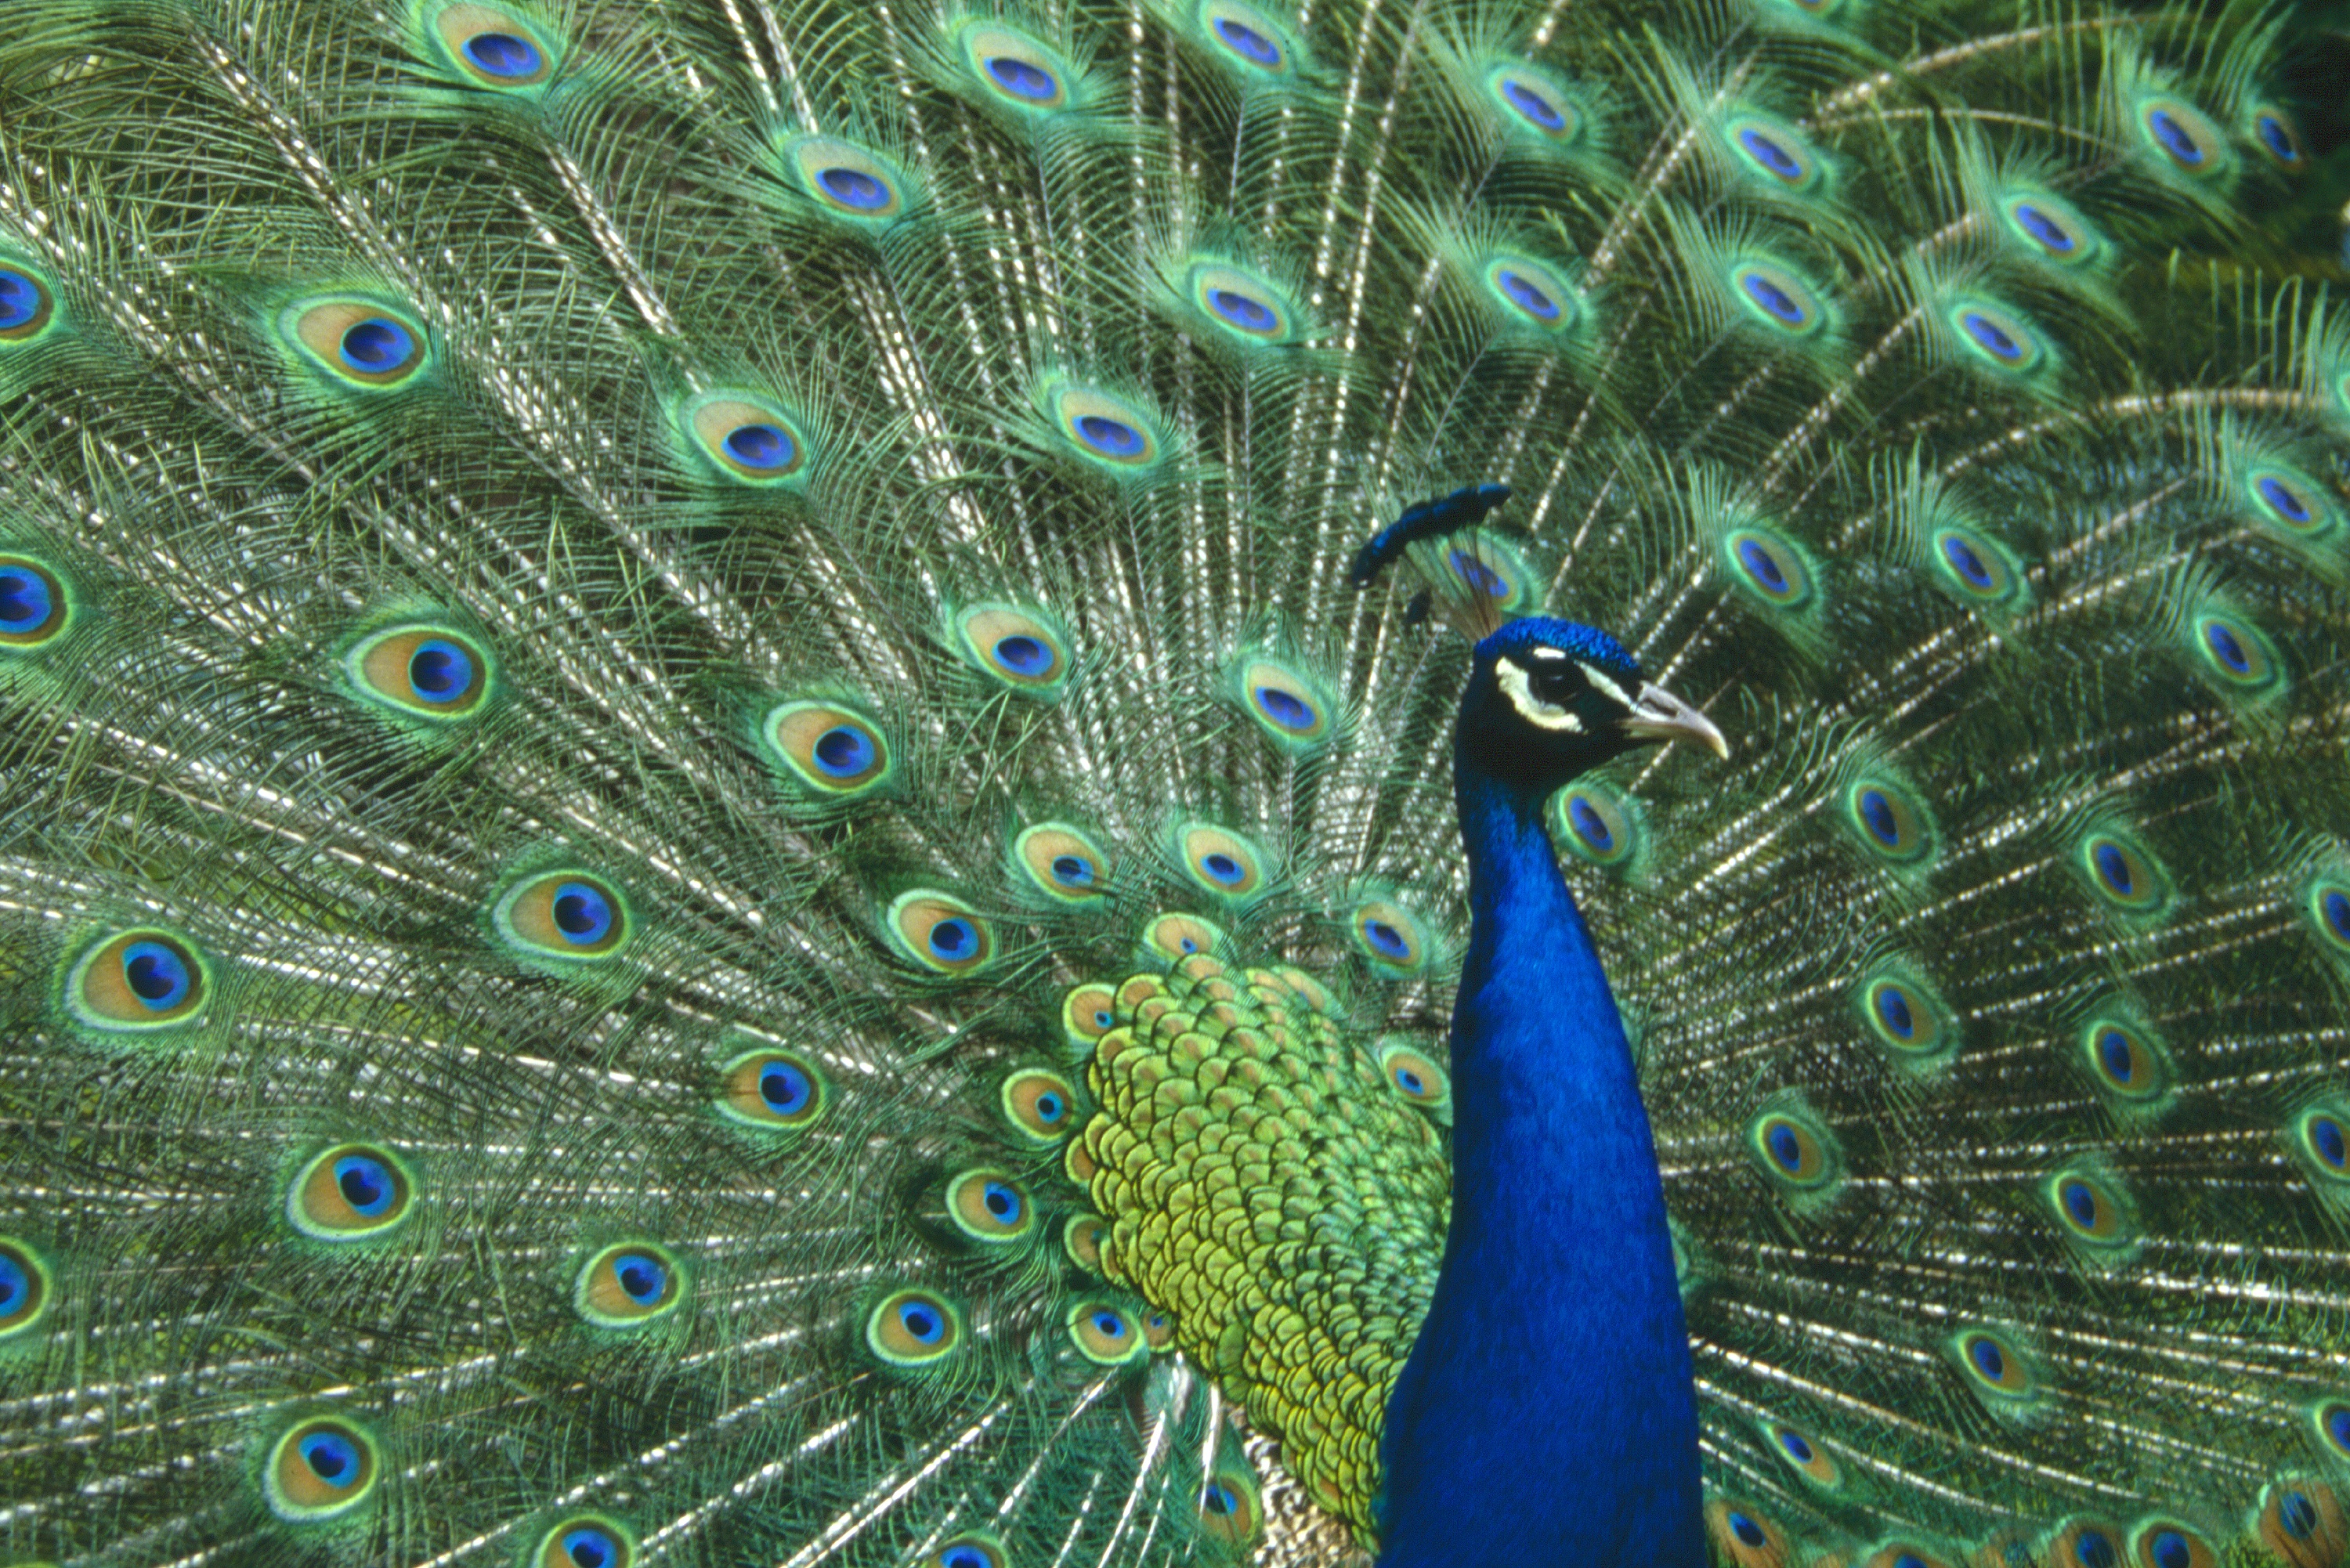
bird, male, green, beak, biology, fauna, peacock, feathers, galliformes, vertebrate, peafowl, phasianidae, organism